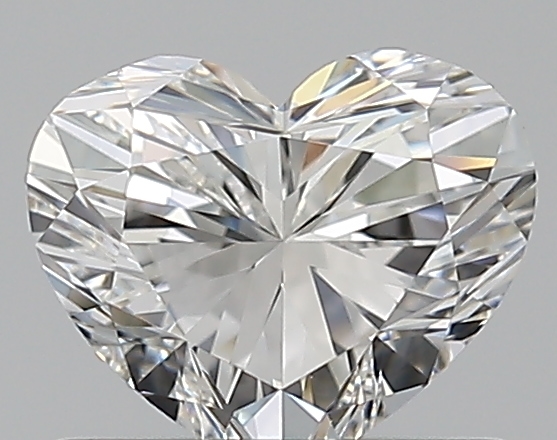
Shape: heart
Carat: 0.7
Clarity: VS1
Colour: G
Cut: GD
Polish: EX
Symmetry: VG
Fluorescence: N
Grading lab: GIA
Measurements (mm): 5.09 x 6.08 x 3.69